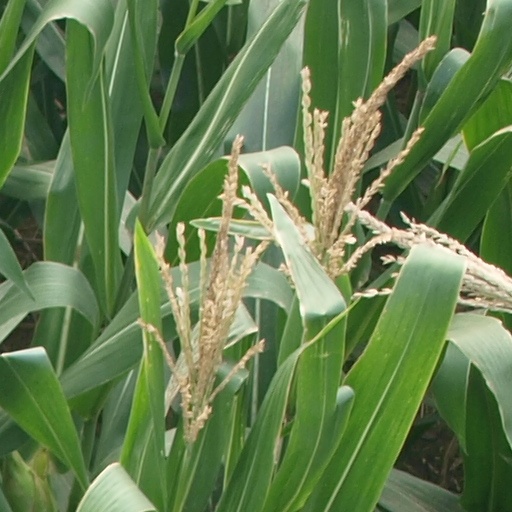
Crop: maize; corn